Krste Misirkov

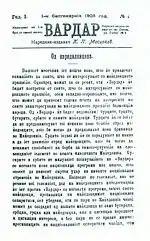
The first page of the magazine "Vardar"

After the outbreak of the First World War in 1914, Bessarabia became a democratic republic, and he was elected a member of the local parliament Sfatul Țării as a representative of the Bulgarian minority. At the same time, Misirkov worked as a secretary in the Bulgarian educational commission in Bessarabia. In March 1918, unification between Bessarabia and Romania was declared. On 21 May 1918, Misirkov openеd a Bulgarian language course in Bolhrad. Misirkov proceeded to take a clandestine trip to Bulgaria in order to procure textbooks for the students, but after his return in November, he was arrested by the Kingdom of Romania authorities, still at war with Bulgaria and was extradited to Bulgaria.